Province of Canada

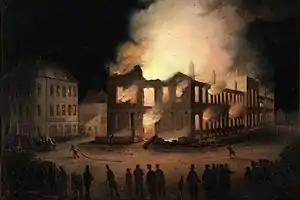
Burning of the Parliament Buildings, Montreal, 1849

It was under Head, that true political party government was introduced with the Liberal-Conservative Party of John A. Macdonald and George-Étienne Cartier in 1856. It was during their ministry that the first organised moves toward Canadian Confederation took place.